Burn Naze Halt railway station

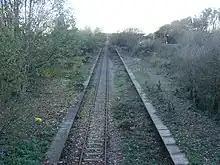
Burn Naze Station in autumn 2013, just over six months after the Poulton & Wyre Railway Society took over restoration of the station

In spring 2013, the Poulton & Wyre Railway Society were granted an extension to their licence from Network Rail to work on the trackbed, covering the whole branch from Poulton. They then began work on clearing the platforms at Burn Naze Station. As of January 2024, the station has been cleared extensively and the society are continuing their clearance work ready for the line to reopen.